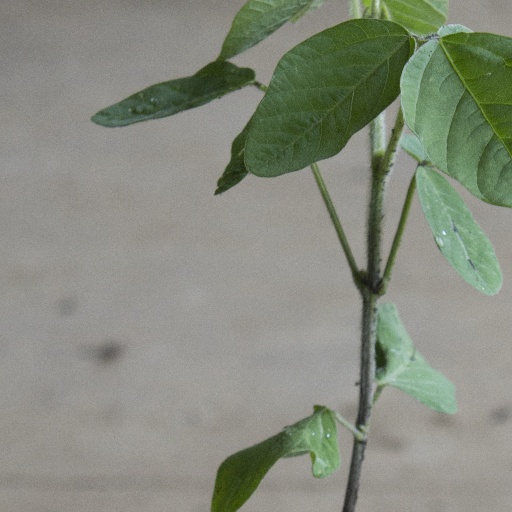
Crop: soybean